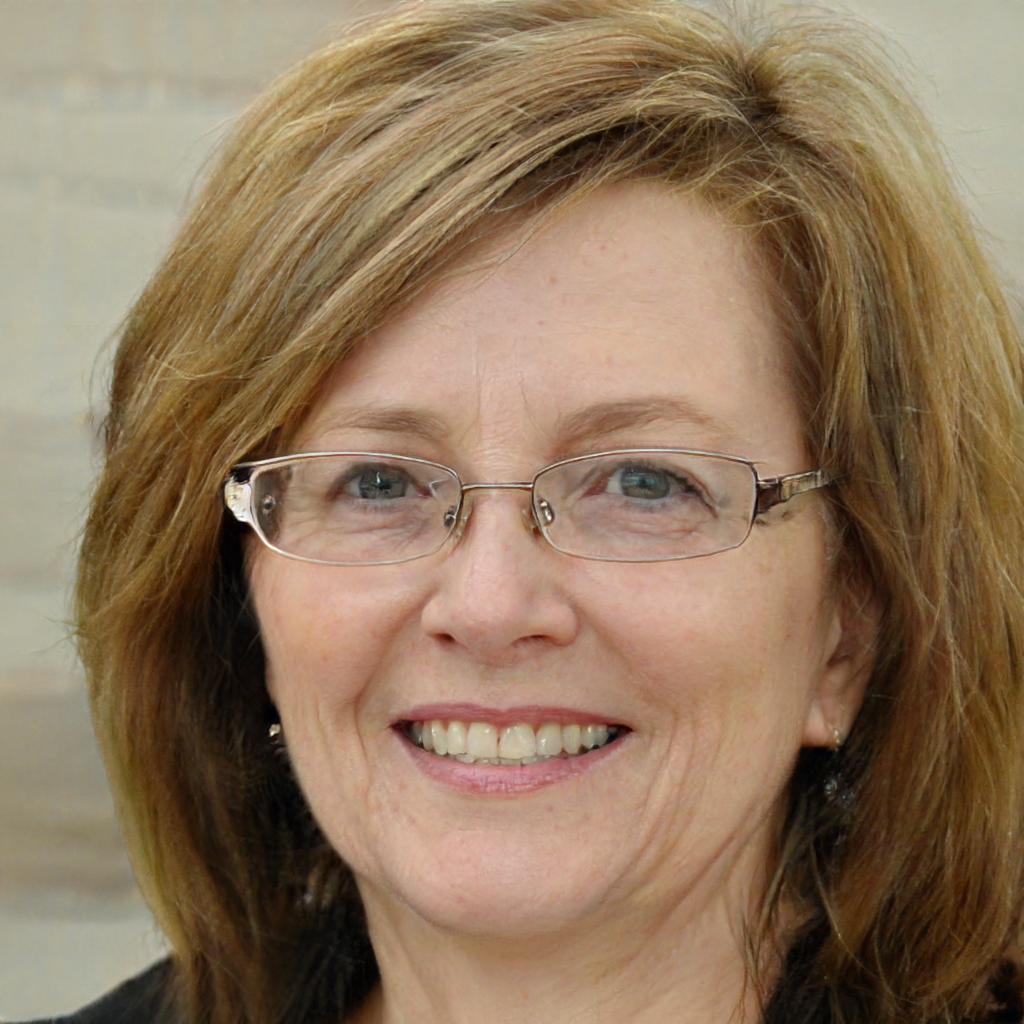
Gender: Female